Józef Baran

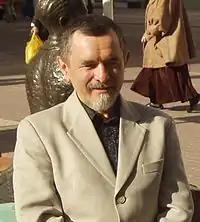
Józef Baran standing on Piotrkowska street in Łódź (2005)

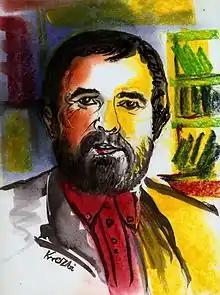
Józef Barandrawing Zbigniew Kresowaty

Baran was born on January 17, 1947, in Borzęcin. He graduated with degrees from the technical center in Wałbrzych and then in Polish philology from the Pedagogical University of Kraków. He debuted in 1969 in the weekly almanac "Życie Literackie". wrote about him that his poetry reaches "directly into the heart of ordinary people". Since 1975 he was chief editor of the journal "Wieści", later in Kraków Dziennik Polski. His poems were part of the Polish school material. His texts have been published in many international anthologies. Many of his poems were templates for chansons, for artists including Stare Dobre Małżeństwo, Elżbieta Adamiak, Hanna Banaszak, Krzysztof Myszkowski and Andrzej Zarycki. His poems have been translated into English, Hebrew, German, Czech, Russian, Spanish and Swedish.